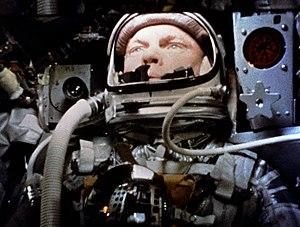
Mercury-Atlas 6 est la première mission spatiale habitée au cours de laquelle un astronaute américain effectue un vol orbital. John Glenn décolle le 20 février 1962 dans sa capsule Friendship 7 qui est placée en orbite autour de la Terre par une fusée Atlas LV-3B tirée depuis la base de lancement de Cap Canaveral. L'astronaute boucle trois tours de la Terre avant d'amerrir dans l'Océan Atlantique nord un peu moins de cinq heures après avoir décollé.
L'Étoffe des héros est un film américain écrit et réalisé par Philip Kaufman, sorti en 1983.